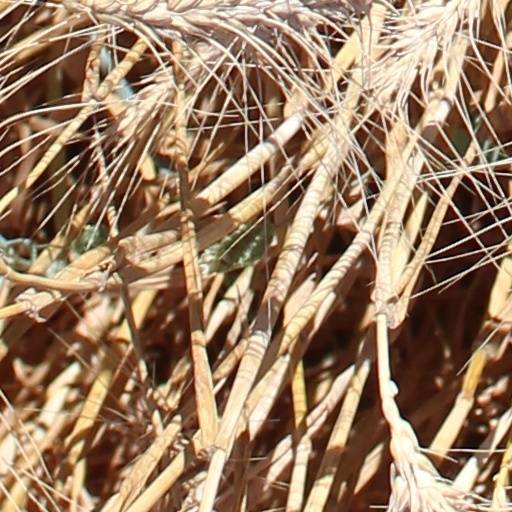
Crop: wheat